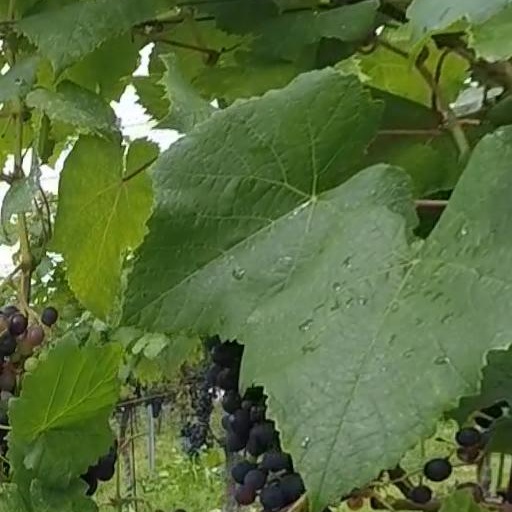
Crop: grape